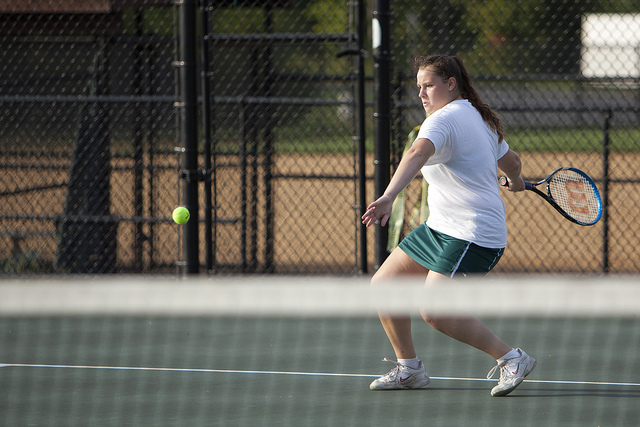
một cô gái đang chuẩn bị đánh quả bóng tennis